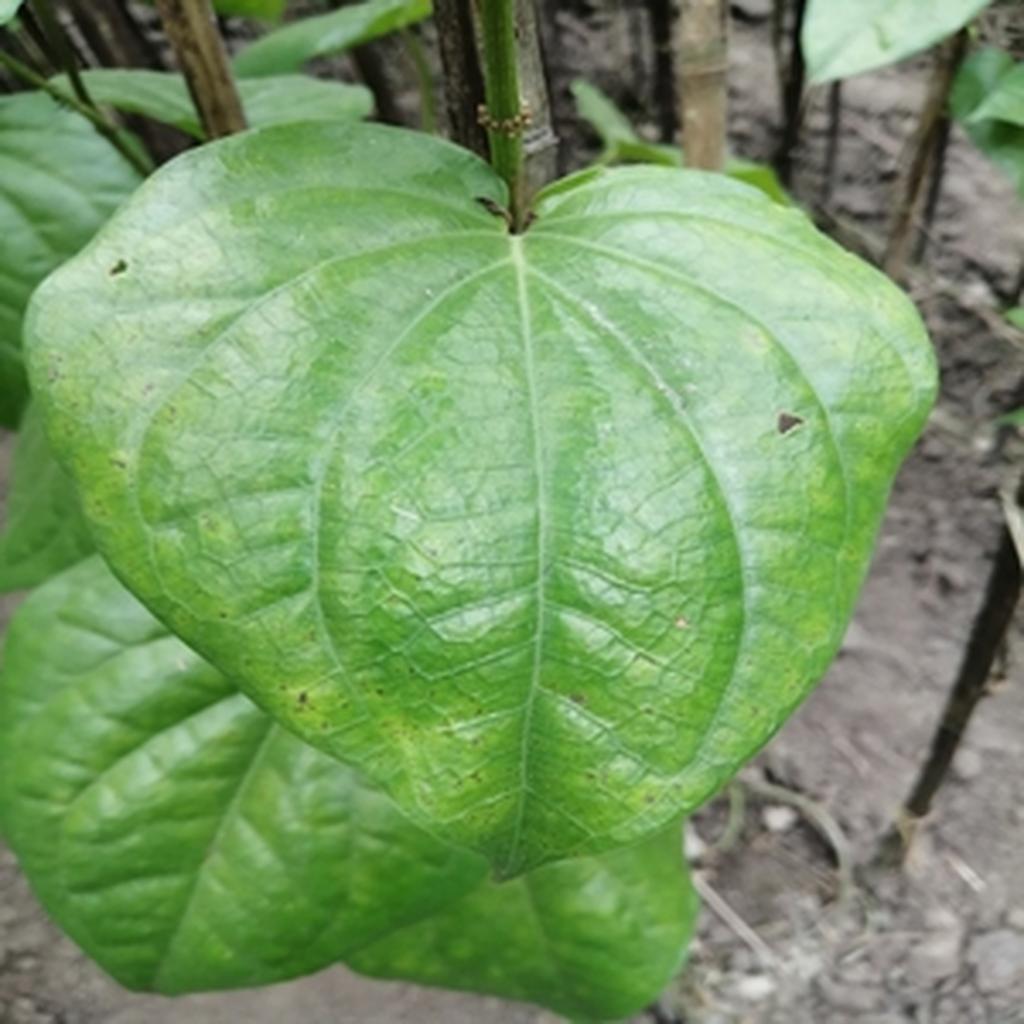
Label: Leaf_Spot